Louis Antoine de Saint-Just

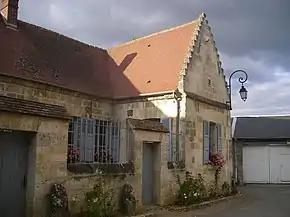
Saint-Just's home in Blérancourt is now a museum and tourist center.

The rapid development of the Revolution in 1789 upended Blérancourt's traditional power structure. The notary Gellé, previously an undisputed town leader, was challenged by a group of reformists who were led by several of Saint-Just's friends, including the husband of his sister Louise. Their attempts were unsuccessful until 1790 when Blérancourt held its first open municipal elections. Mandated by the National Constituent Assembly, the new electoral structure allowed Saint-Just's friends to assume authority in the village as mayor, secretary, and, in the case of his brother-in-law, head of the local National Guard. Despite not meeting the legal age and tax qualifications, the jobless Saint-Just was allowed to join the Guard.